Women in Afghanistan

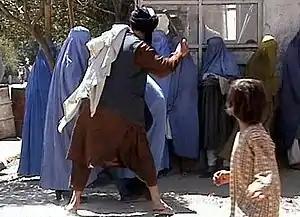
Taliban religious police beating a woman in Kabul filmed by RAWA on 26 August 2001

By 1996, the Taliban had seized control of most of the country, imposing their harshly restrictive policies on women. Like their leader Mullah Omar, most Taliban soldiers were poor villagers educated in Wahhabi schools in neighboring Pakistan. Pakistani Pashtuns also joined the group. The United Nations refused to recognize the Taliban government, with the United States imposing heavy sanctions, leading to extreme economic hardship.